Ove Tjernberg

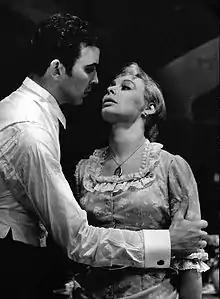
Tjernberg with Gerd Hagman in "Miss Julie", 1955

Sten Ove Filip Tjernberg (27 December 1928 – 7 March 2001) was a Swedish actor. He was engaged at Gothenburg City Theatre.